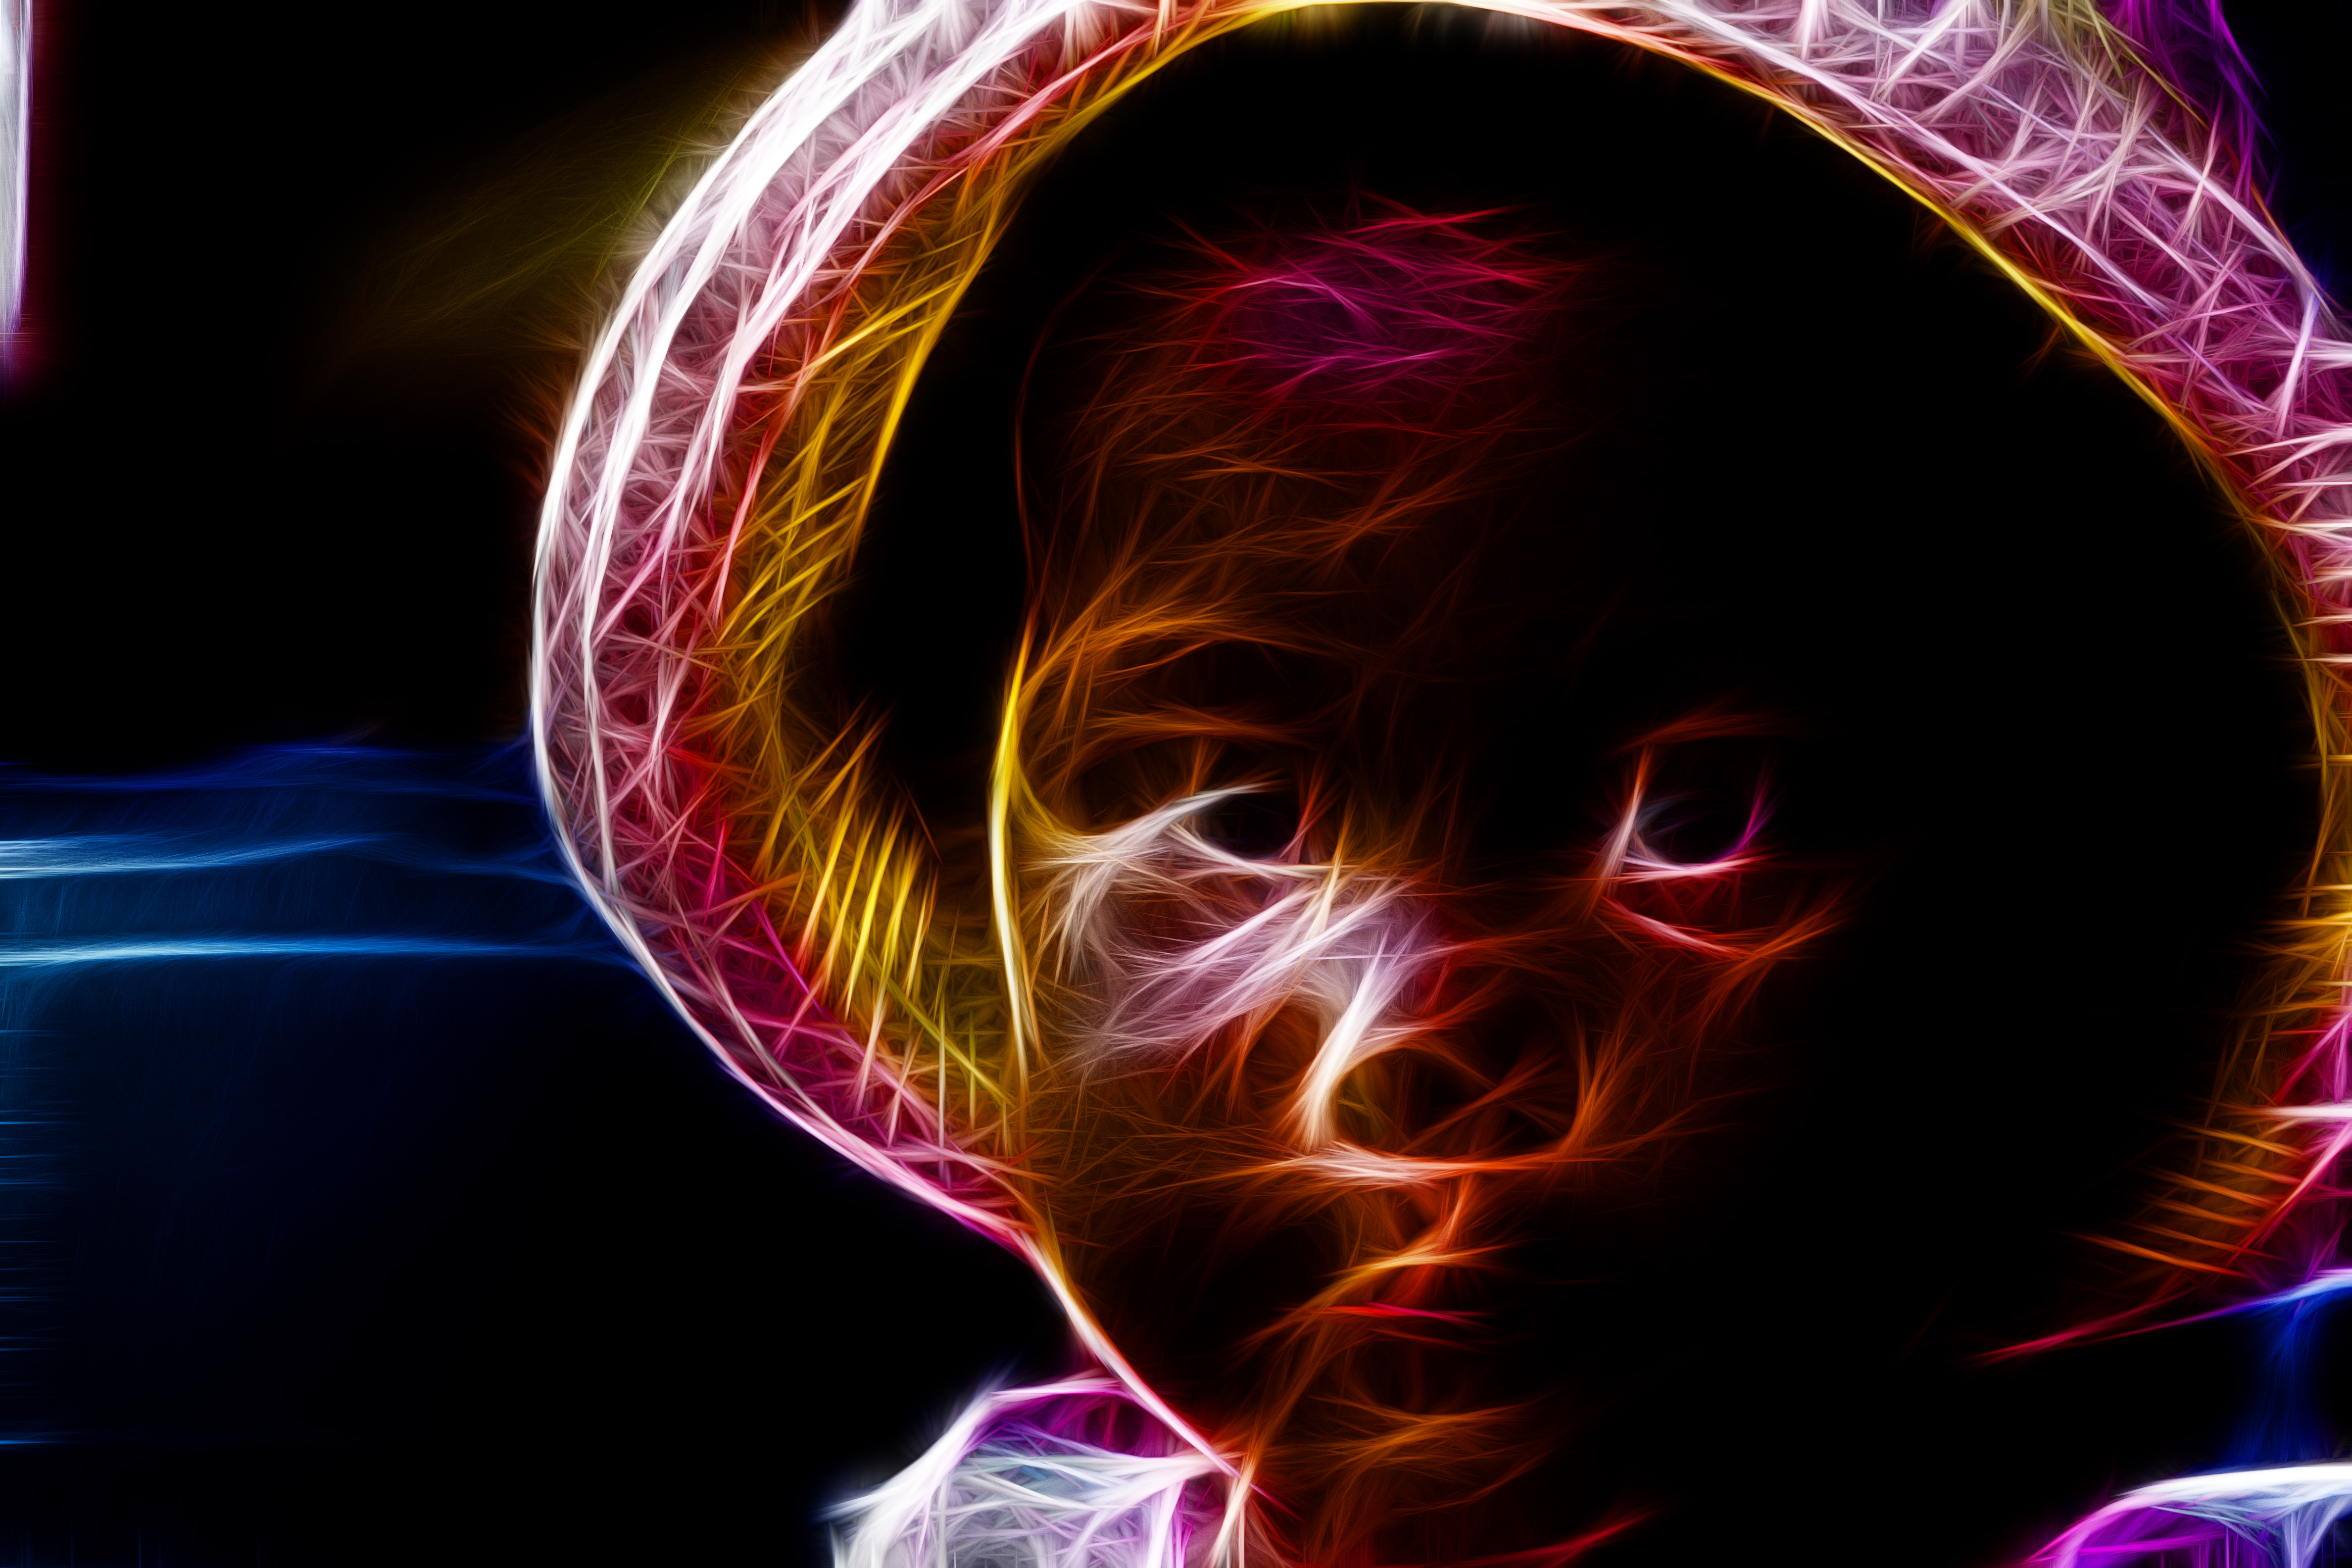
color, flame, human body, uk, illustration, organ, screenshot, peterborough, photoart, special effects, computer wallpaper, fractal art